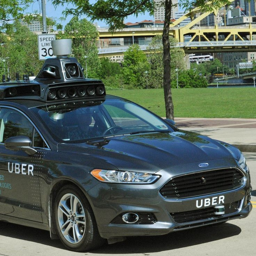
venture funded company has confirmed it is testing a self - navigating vehicle that could put its drivers out of a job